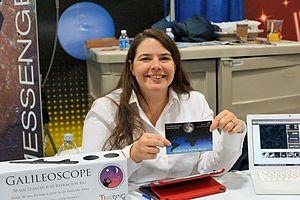
Pamela L. Gay est une astronome, éducatrice, baladodiffuseur et écrivain américaine, connue pour son travail en podcasting astronomique et en sciences participatives sur des projets d'astronomie. Elle est directrice de la Technologie et de la Science Citoyenne pour la Société Astronomique du Pacifique. Ses intérêts de recherche comprennent l'analyse de données en astronomie, ainsi que l'examen de l'impact des initiatives de science citoyenne. Pamela L. Gay est apparue aussi en tant qu'elle-même dans divers documentaires télévisés.